Madeleine Sherwood

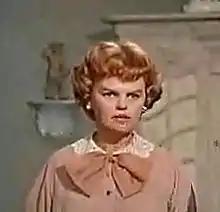
Sherwood in "Cat on a Hot Tin Roof" (1958)

Madeleine Sherwood (born Madeleine Louise Hélène Thornton; November 13, 1922 – April 23, 2016) was a Canadian actress of stage, film and television. She portrayed Mae/Sister Woman and Miss Lucy in both the Broadway and film versions of Tennessee Williams' "Cat on a Hot Tin Roof" and "Sweet Bird of Youth, and" starred or featured in 18 original Broadway productions including "Arturo Ui", "Do I Hear a Waltz?" and "The Crucible". In 1963 she won an Obie Award for Best Actress for her performance in "Hey You, Light Man!" Off-Broadway. In television, she played Reverend Mother Placido to Sally Field's Sister Bertrille in "The Flying Nun" (1967–70).